Air Resupply And Communications Service

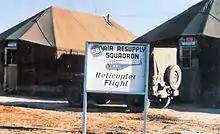
581st Air Resupply Squadron Helicopter Flight Headquarters

The 581st saw extensive combat in the Korean War, printing and then dropping millions of surrender leaflets on the enemy in countless PSYWAR operations. It supported the Central Intelligence Agency by performing agent drops and extractions, and resupplying South Korean partisans operating behind enemy lines. Its crews drew upon the lessons of the World War II Eighth Air Force 492d Bombardment Group, the "Carpetbaggers". The Carpetbaggers had performed precisely the same kind of clandestine missions over Nazi-occupied Europe in support of the Office of Strategic Services. Its B-29s were modified for low level agent and special team drops. Except for tail guns, all armament was removed, and its aircraft were painted black underneath.